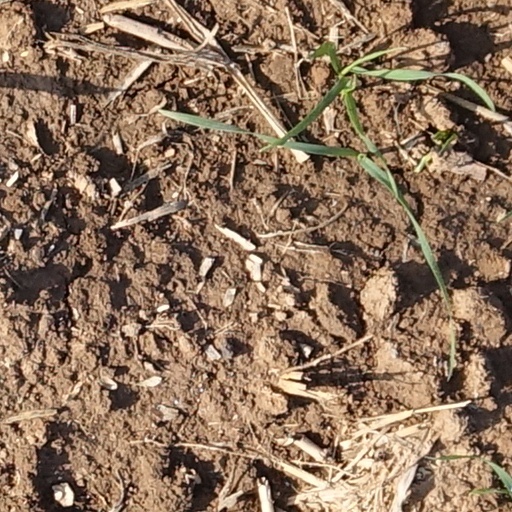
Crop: wheat